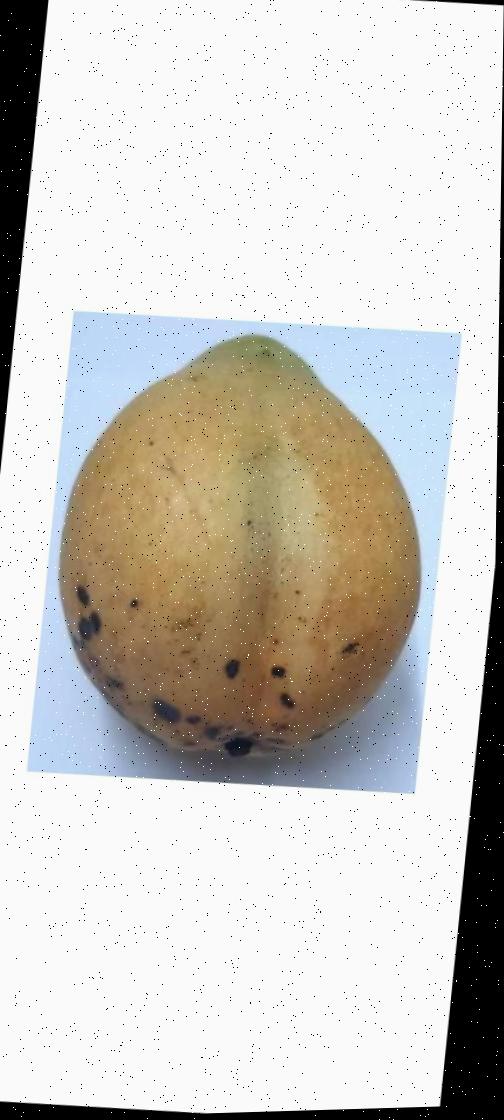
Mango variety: Bari-11